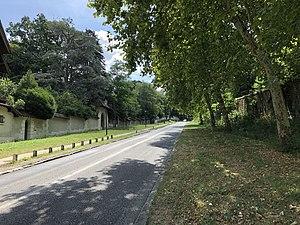
La côte du Coeur Volant à Louveciennes
Louveciennes, anciennement appelé Luciennes, est une commune française située dans le département des Yvelines en région Île-de-France. Louveciennes appartient au canton du Chesnay.